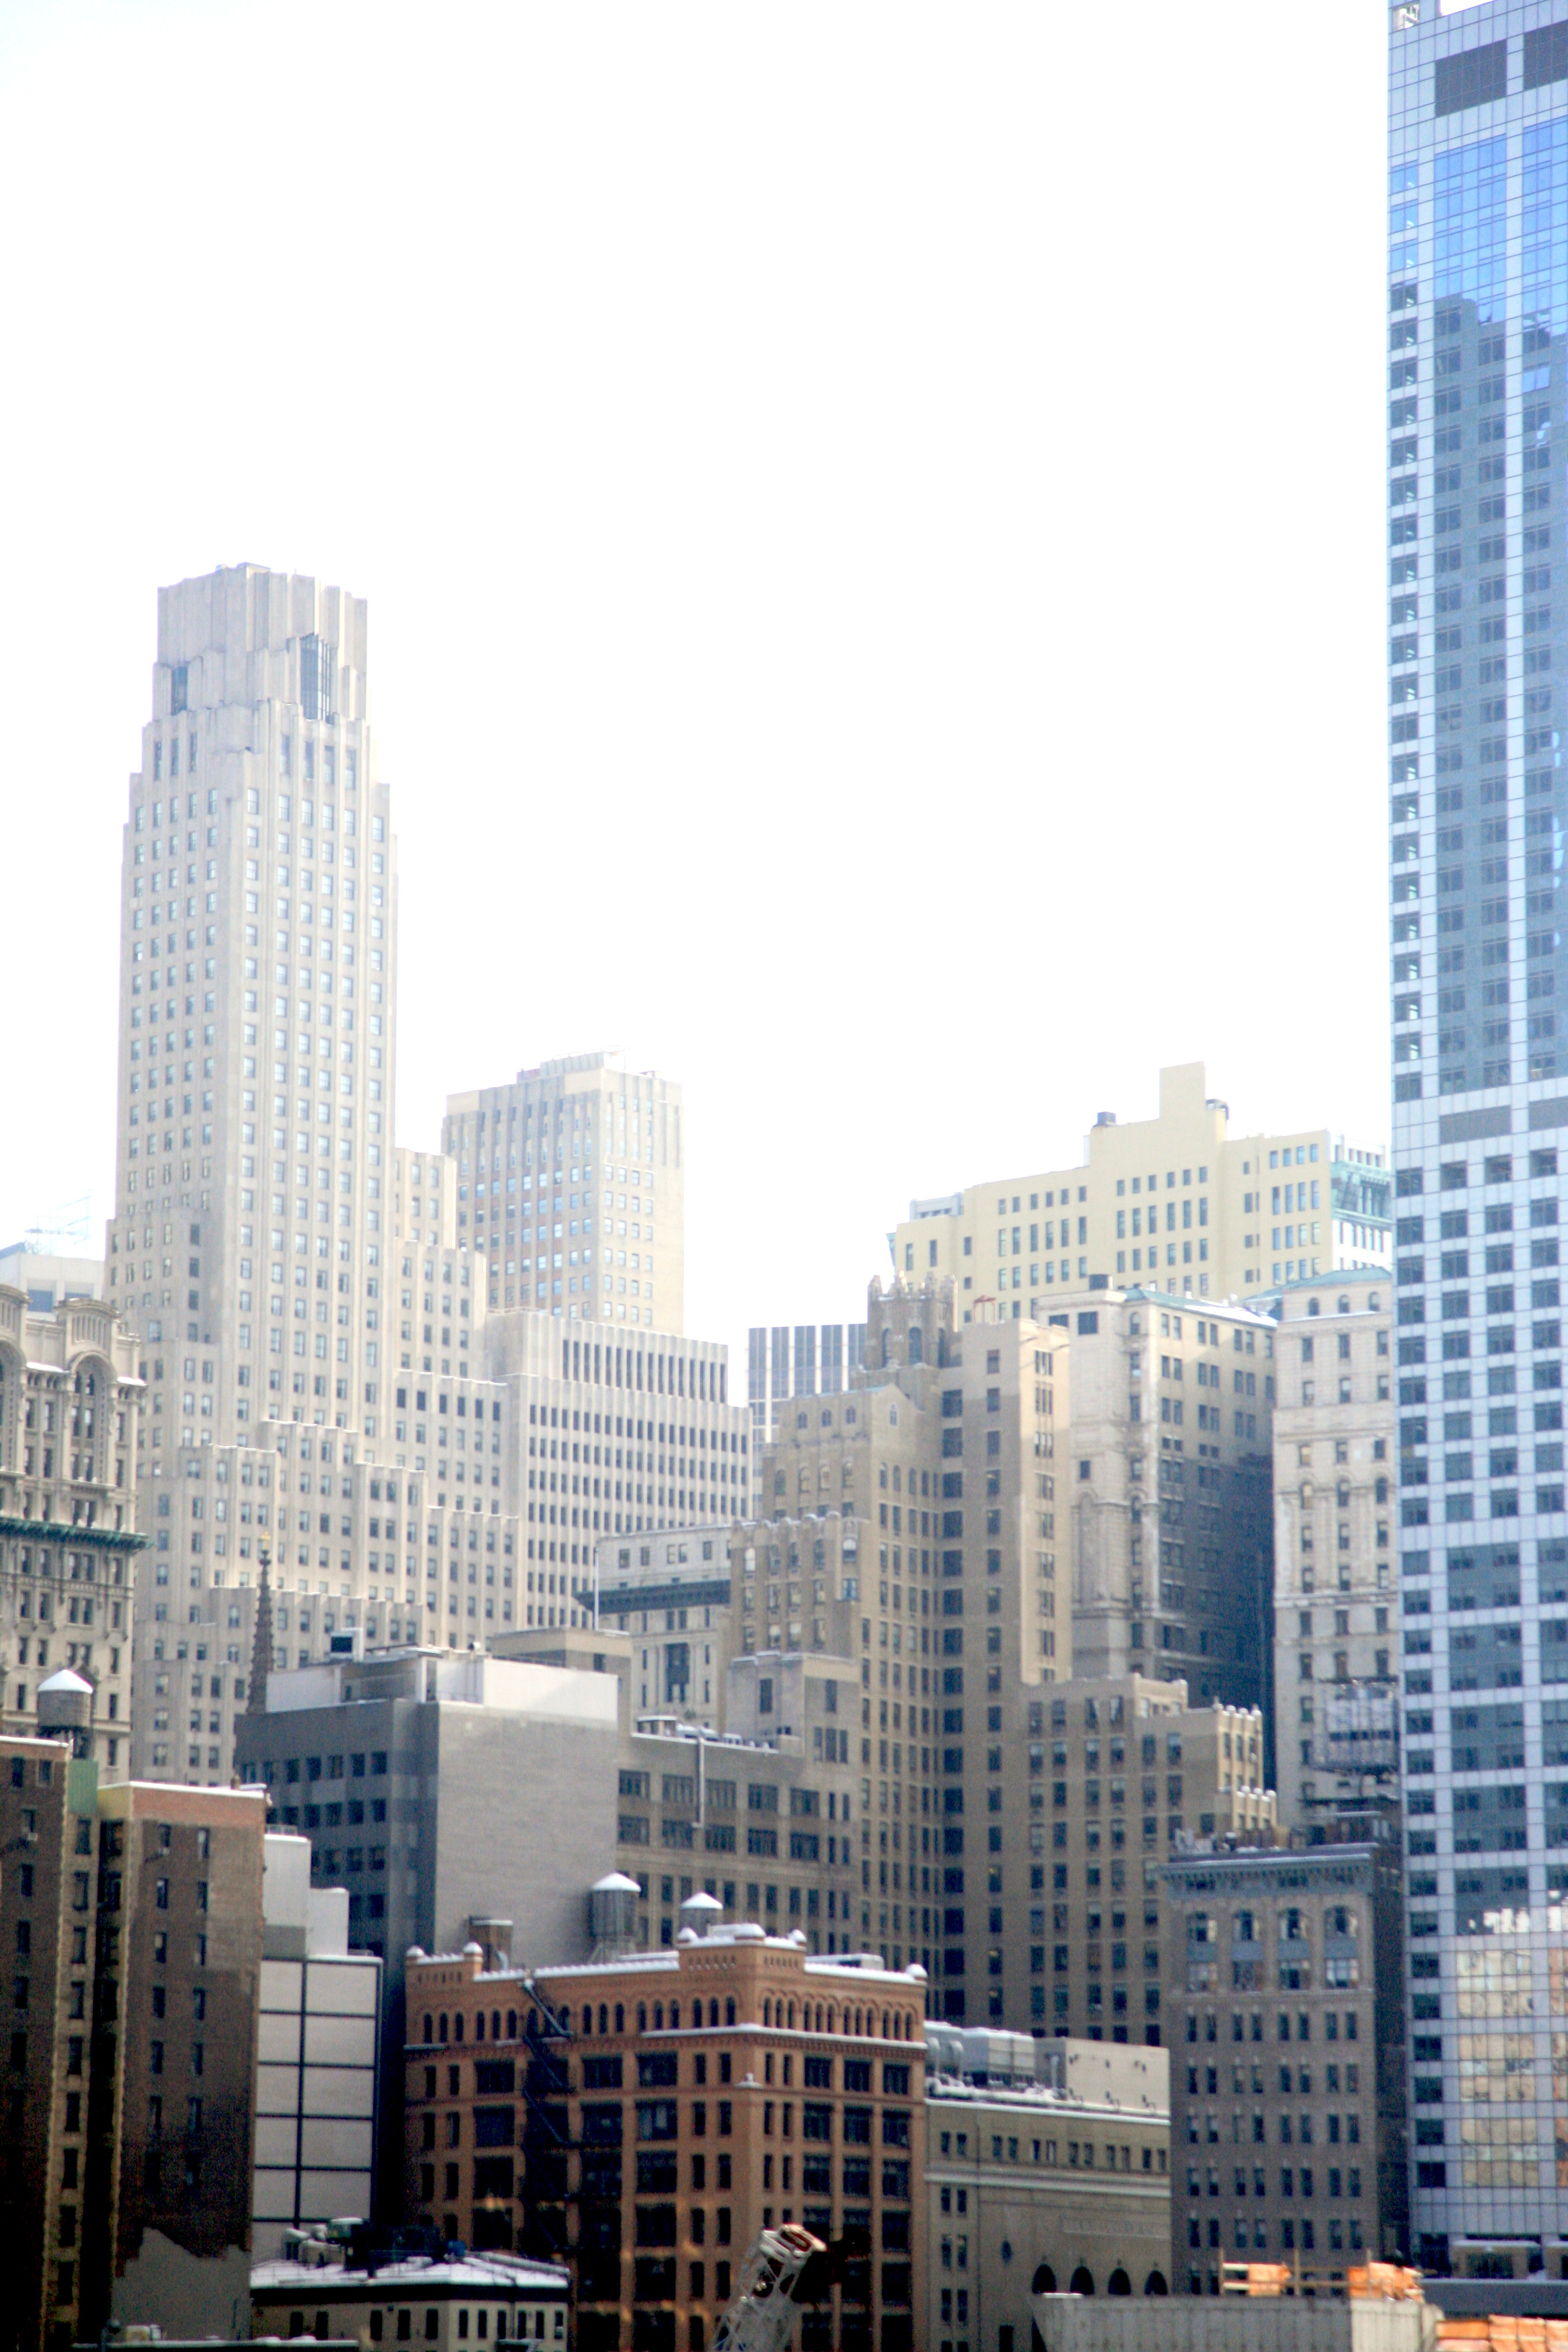
skyline, city, skyscraper, manhattan, cityscape, downtown, tower, nyc, tower block, newyork, newyorkcity, ny, 911, worldtradecenter, lowermanhattan, metropolis, condominium, wtc, groundzero, september11th, worldtradecentersite, september11attacks, neighbourhood, urban area, residential area, human settlement, metropolitan area